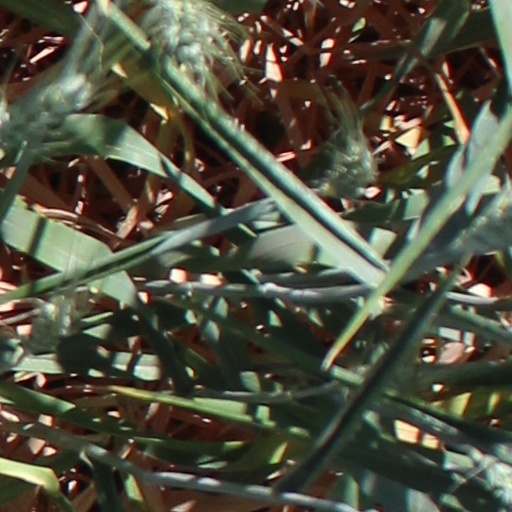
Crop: wheat